No Torso

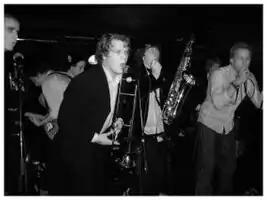
No Torso performing in Norway.

No Torso was a Norwegian eight piece, DIY ska band from Oslo, Norway. The band began in 2001 as a three-piece with just Eivind, Chris, and Martin as members. Between then and 2006, the band would add members and drop only one until the current lineup was formed.